Australia Square

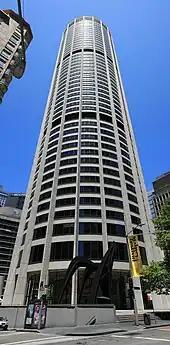
Tower with Calder sculpture

Australia Square was constructed shortly after height restrictions were lifted in the city of Sydney and at a time when small sites, including blocks created by laneways, were being consolidated into larger blocks to accommodate high-rise office towers.